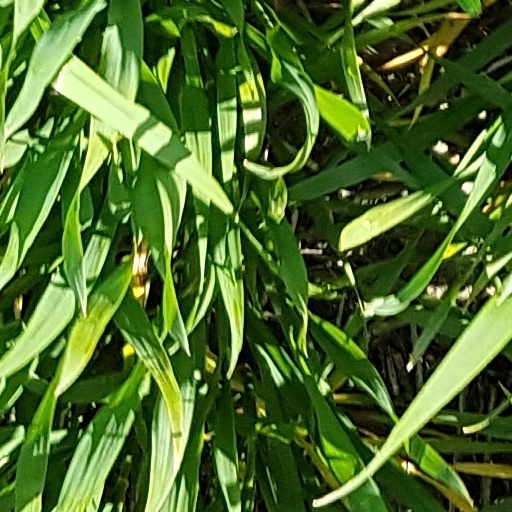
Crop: wheat